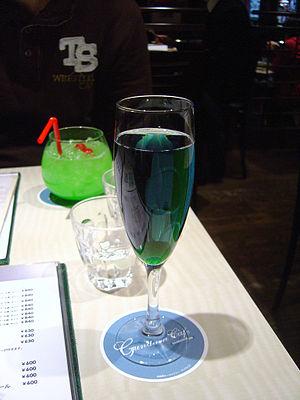
Photographies de cocktails servis au Gundam Café du musée Bandai à Matsudo (préfecture de Chiba, Japon). On voit l'Athrun Zala mixed cocktail au premier plan et le Haro mixed breverage en fond.